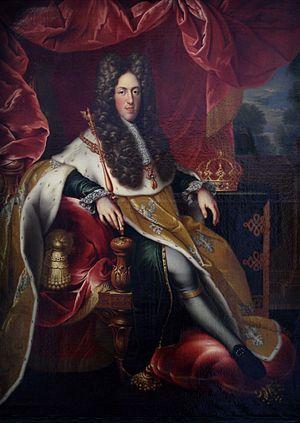
Goetzenbruck, également orthographié Gœtzenbruck, est une commune française située dans le département de la Moselle, en région Grand Est.
Le château de Lunéville, possession des ducs de Lorraine depuis le XIIIᵉ siècle, a été construit pour le compte du duc Léopold Iᵉʳ entre 1703 et 1720 sur des plans de Pierre Bourdict, Nicolas Dorbay et Germain Boffrand.
Le prince Léopold Clément Charles de Lorraine, devenu prince héréditaire de Lorraine, né à Lunéville le 25 avril 1707 et mort dans cette même ville le 4 juin 1723, est le huitième enfant et le deuxième fils du duc Léopold Iᵉʳ de Lorraine et de son épouse, née princesse Élisabeth-Charlotte d’Orléans.
Léopold Iᵉʳ, dit le Bon est duc titulaire de Lorraine et de Bar de 1690 à 1697 et duc effectif de Lorraine et de Bar de 1697 à 1729.
La Lorraine est une région historique et culturelle du nord-est de la France à la frontière avec la Belgique, le Luxembourg et l'Allemagne. Elle est constituée des départements de Meurthe-et-Moselle, de la Meuse, de la Moselle et des Vosges. Son nom est hérité de Lothaire II de Lotharingie et ses habitants sont appelés les Lorrains.